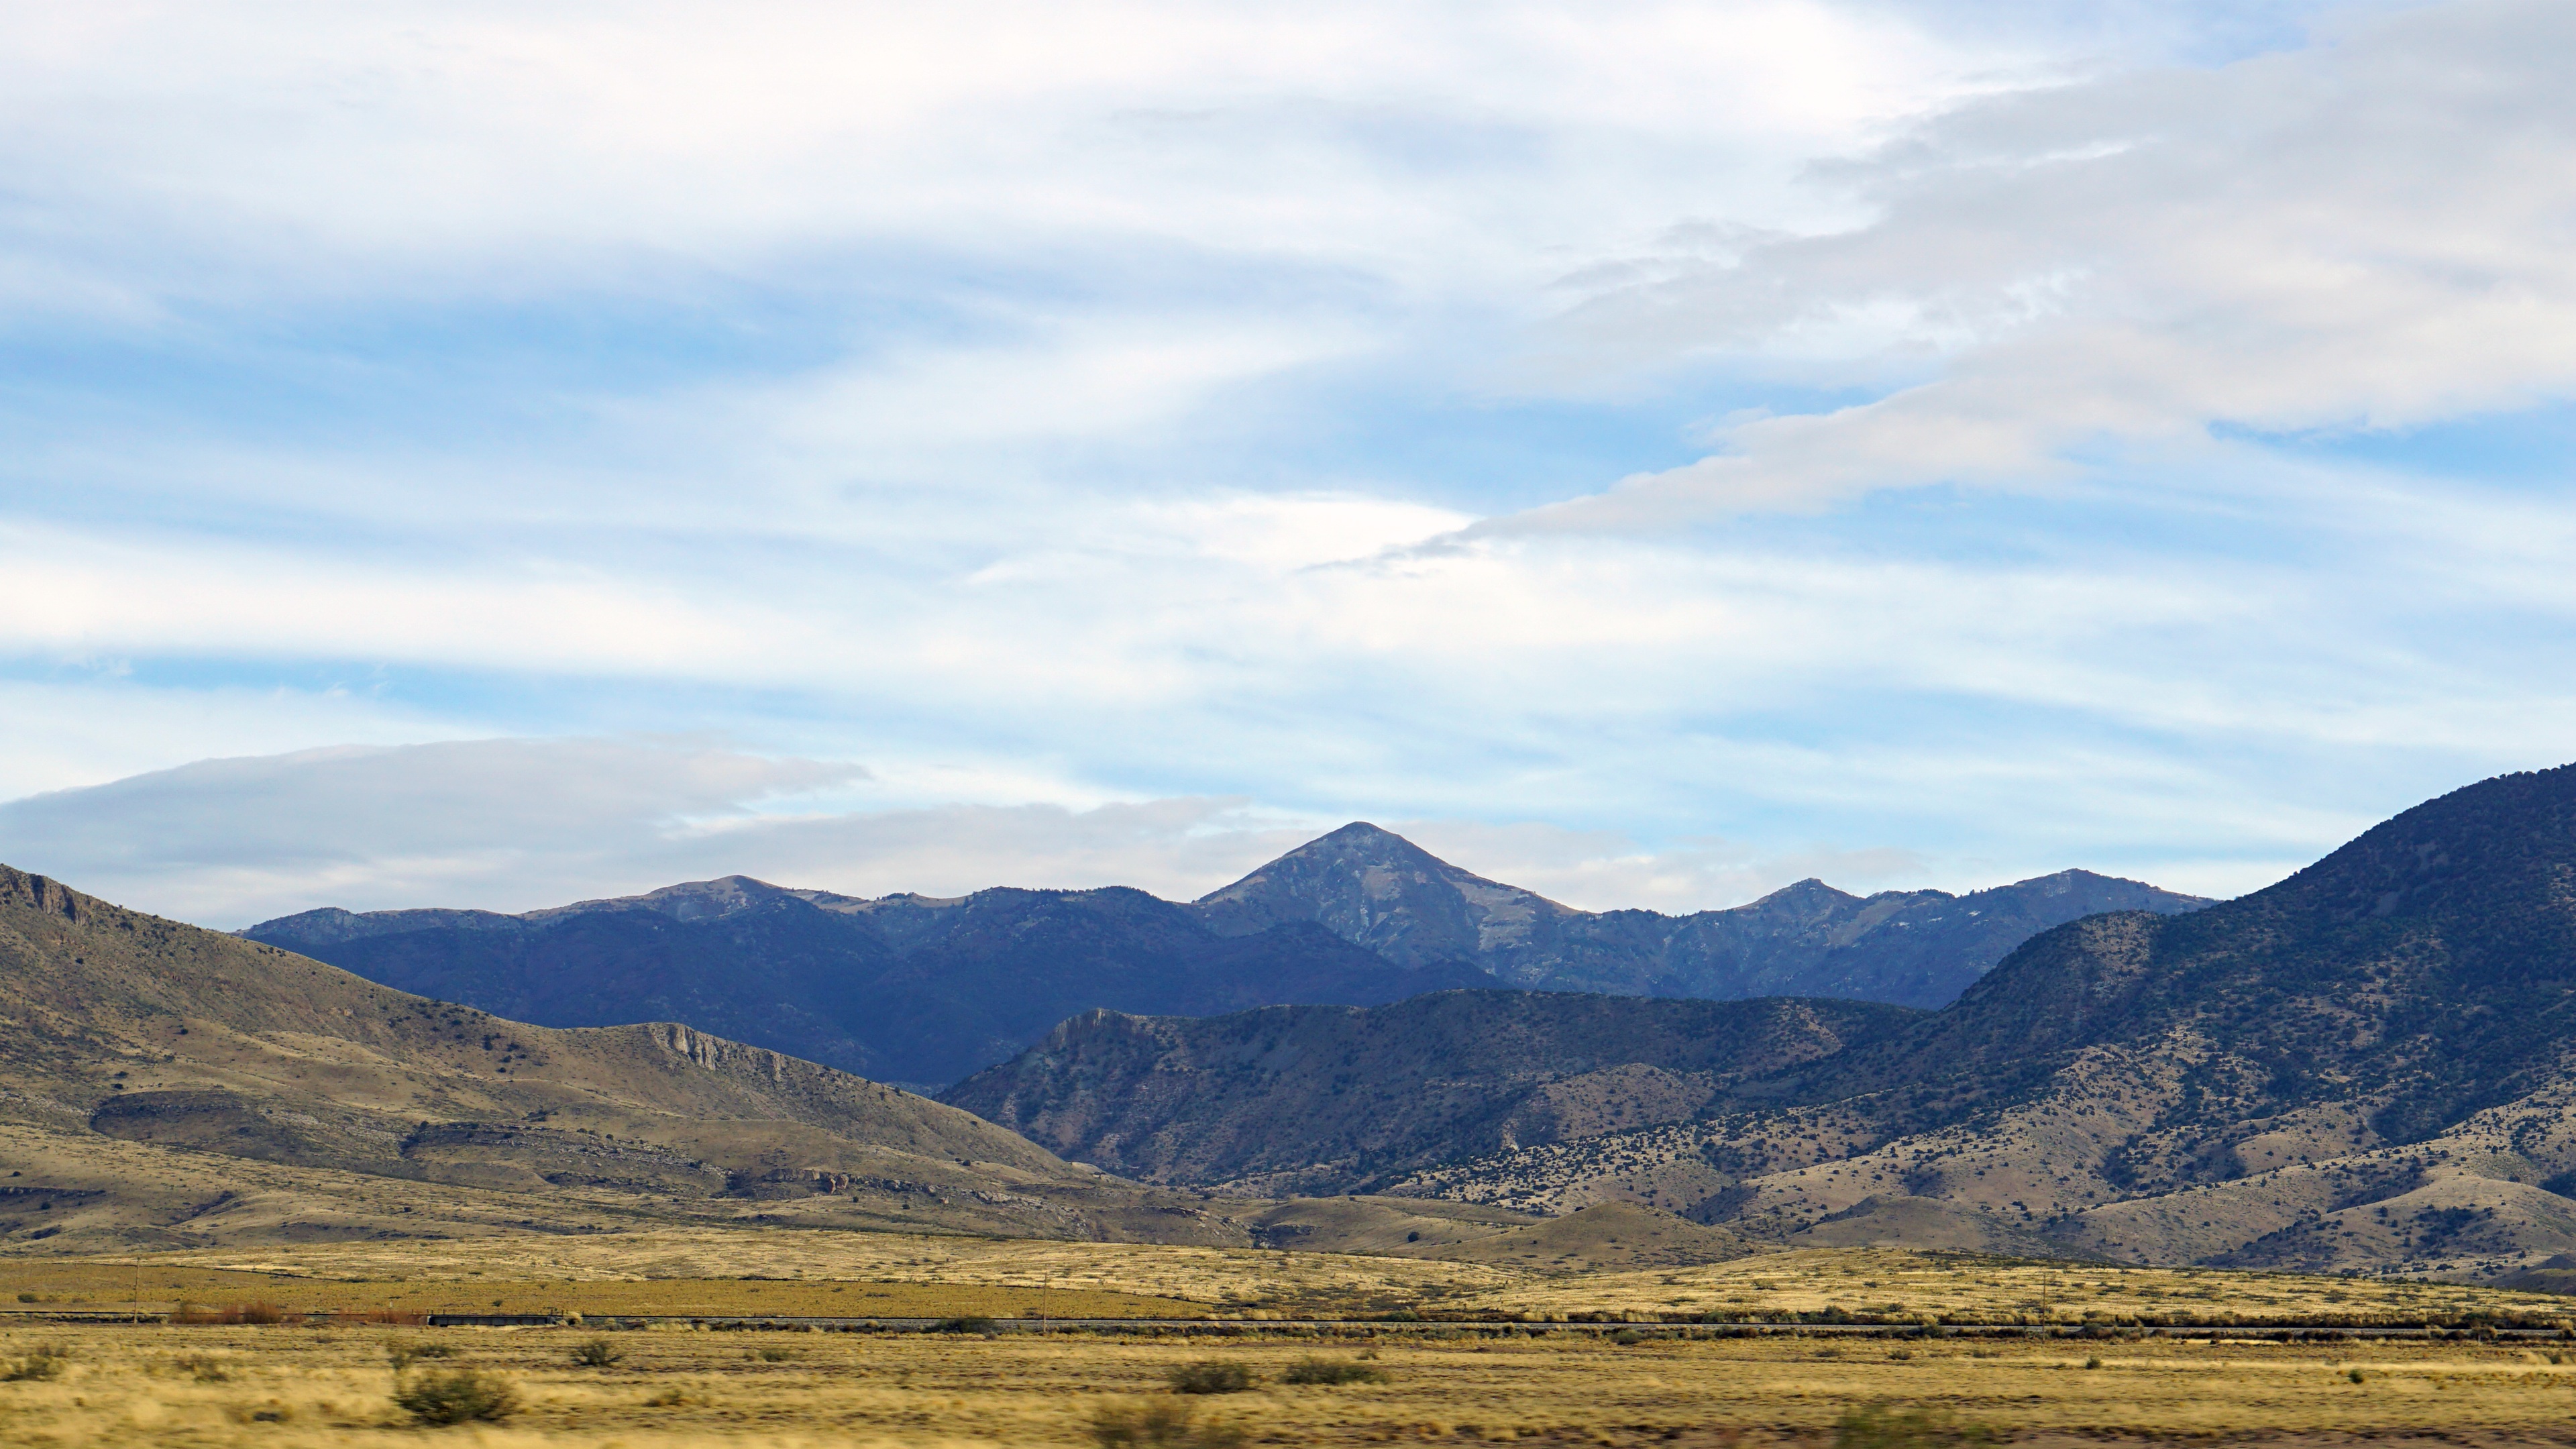
landscape, nature, horizon, wilderness, mountain, cloud, sky, meadow, prairie, morning, hill, valley, mountain range, highland, ridge, plain, grassland, plateau, fell, loch, rural area, landform, natural environment, geographical feature, atmospheric phenomenon, mountainous landforms